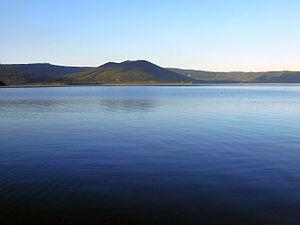
Le lac de Vico est un lac d'origine volcanique et se situe dans le Nord de la région du Latium, au centre de l'Italie, à 50 km environ au nord de Rome.